Transport in Turkey

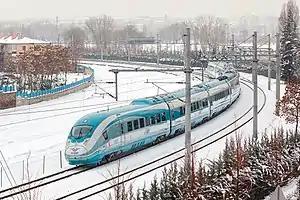
TCDD HT80000 (Siemens Velaro TR) has a maximum operating speed of

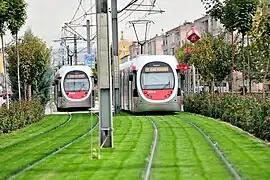
Trams in Kayseri

The TCDD – Türkiye Devlet Demir Yolları (Turkish State Railways) possess 13,919 km of gauge, of which 7,142 km are electrified (2024).